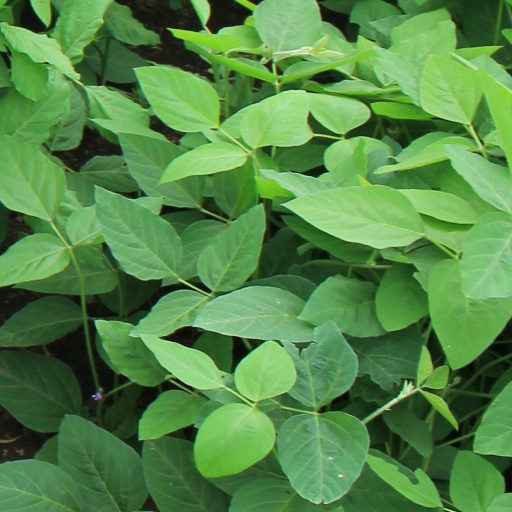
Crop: soybean